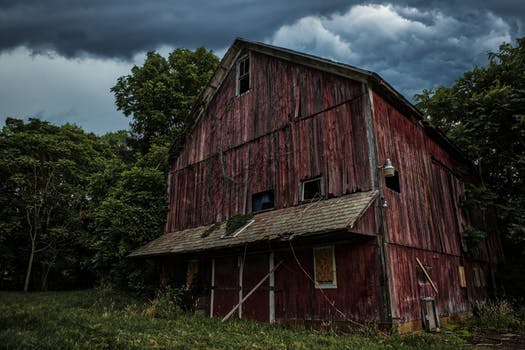
Label: No Watermark